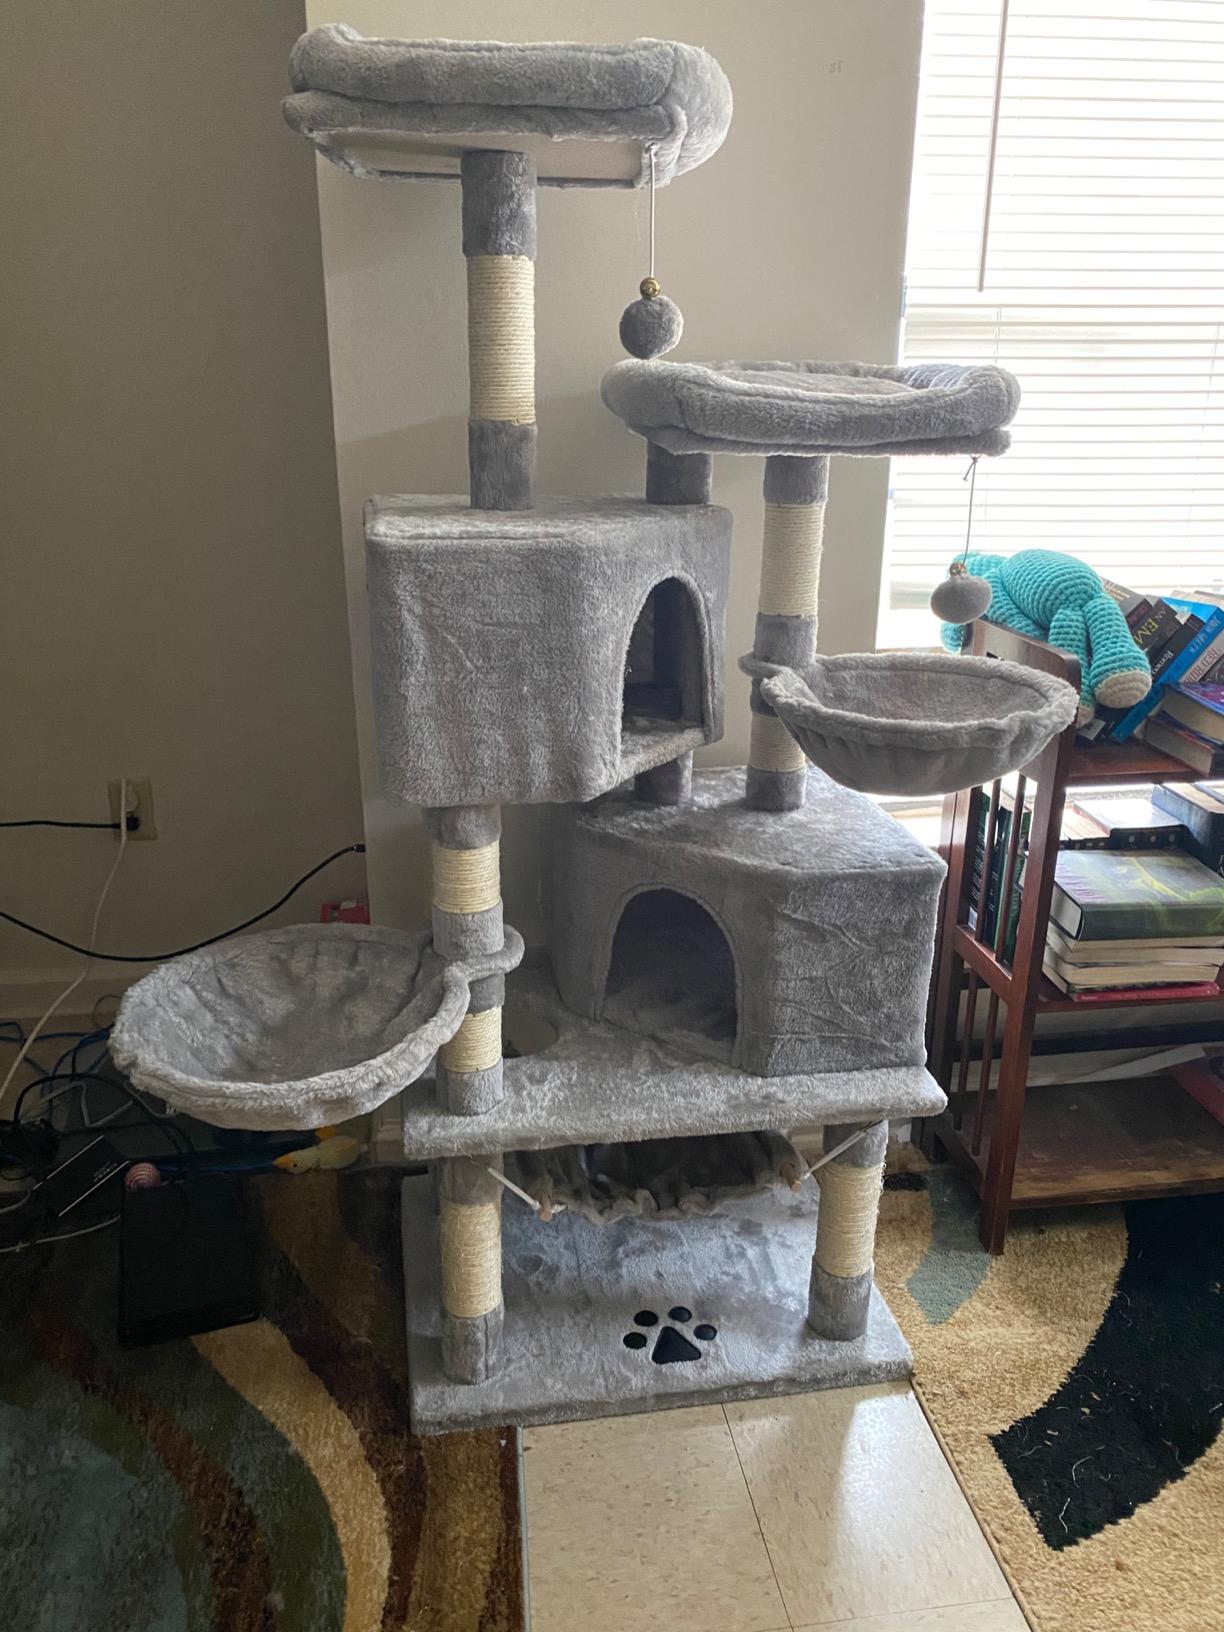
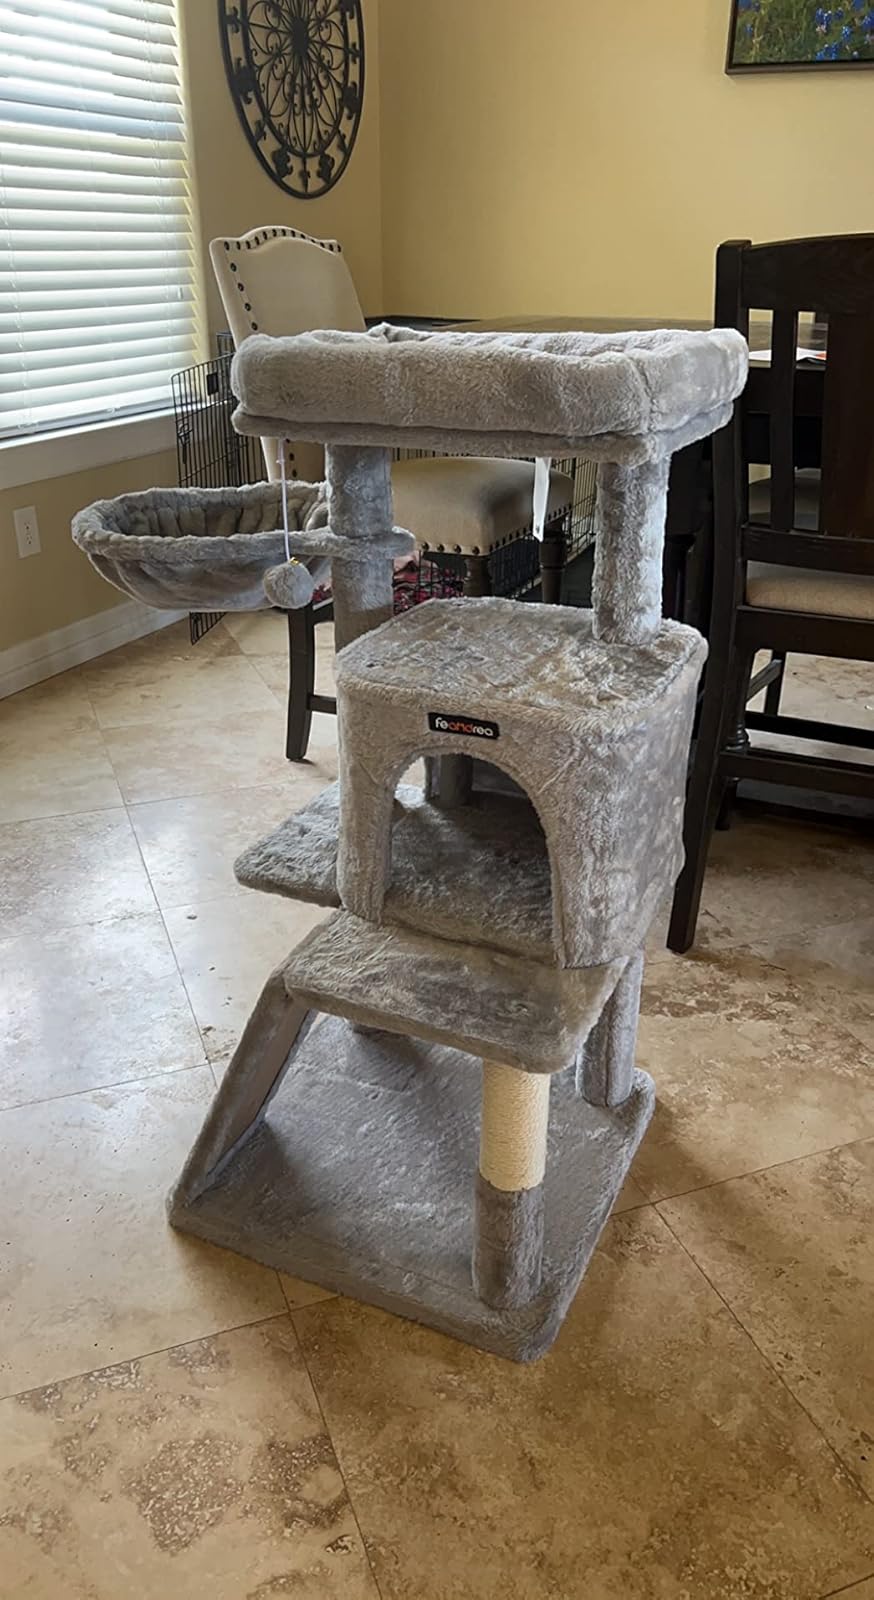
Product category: items_cat tree
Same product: no